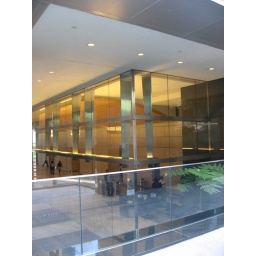
A really cool office building lobby in downtown LA